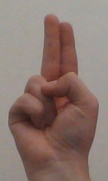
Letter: taa